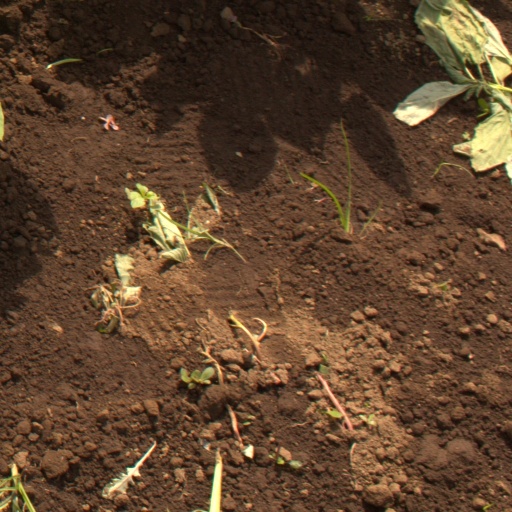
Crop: soybean